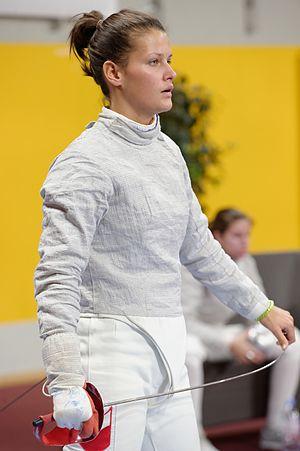
La Polonaise Katarzyna Kędziora à l'épreuve de qualification de la Coupe du monde de sabre féminin d'Orléans 2015-2016.